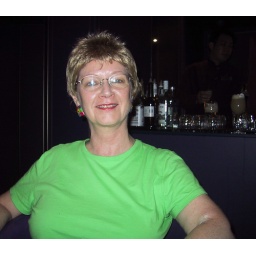
071106_34 LD in piano bar on ship